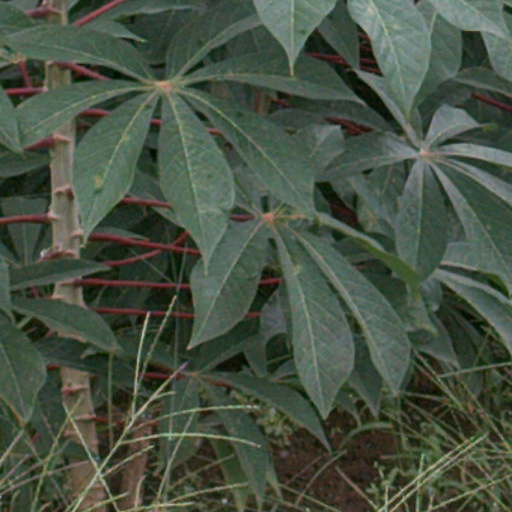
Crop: cassava